Martha Harley

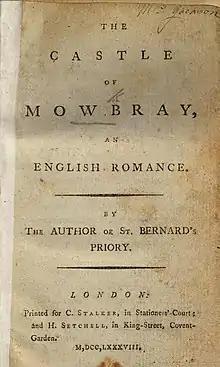
Title page of Martha Harley's "The castle of Mowbray, an English romance". London: C. Stalker, and H. Setchell, 1788.

Little is known of Harley's life other than that she published half a dozen popular novels and lived at least part of her life in London. Judging by her publishing history, she was born "Harley" and changed her name to "Hugill" at some point between 1794 and 1797, presumably through marriage.